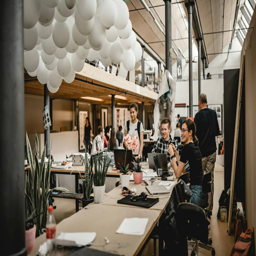
University of Liechtenstein